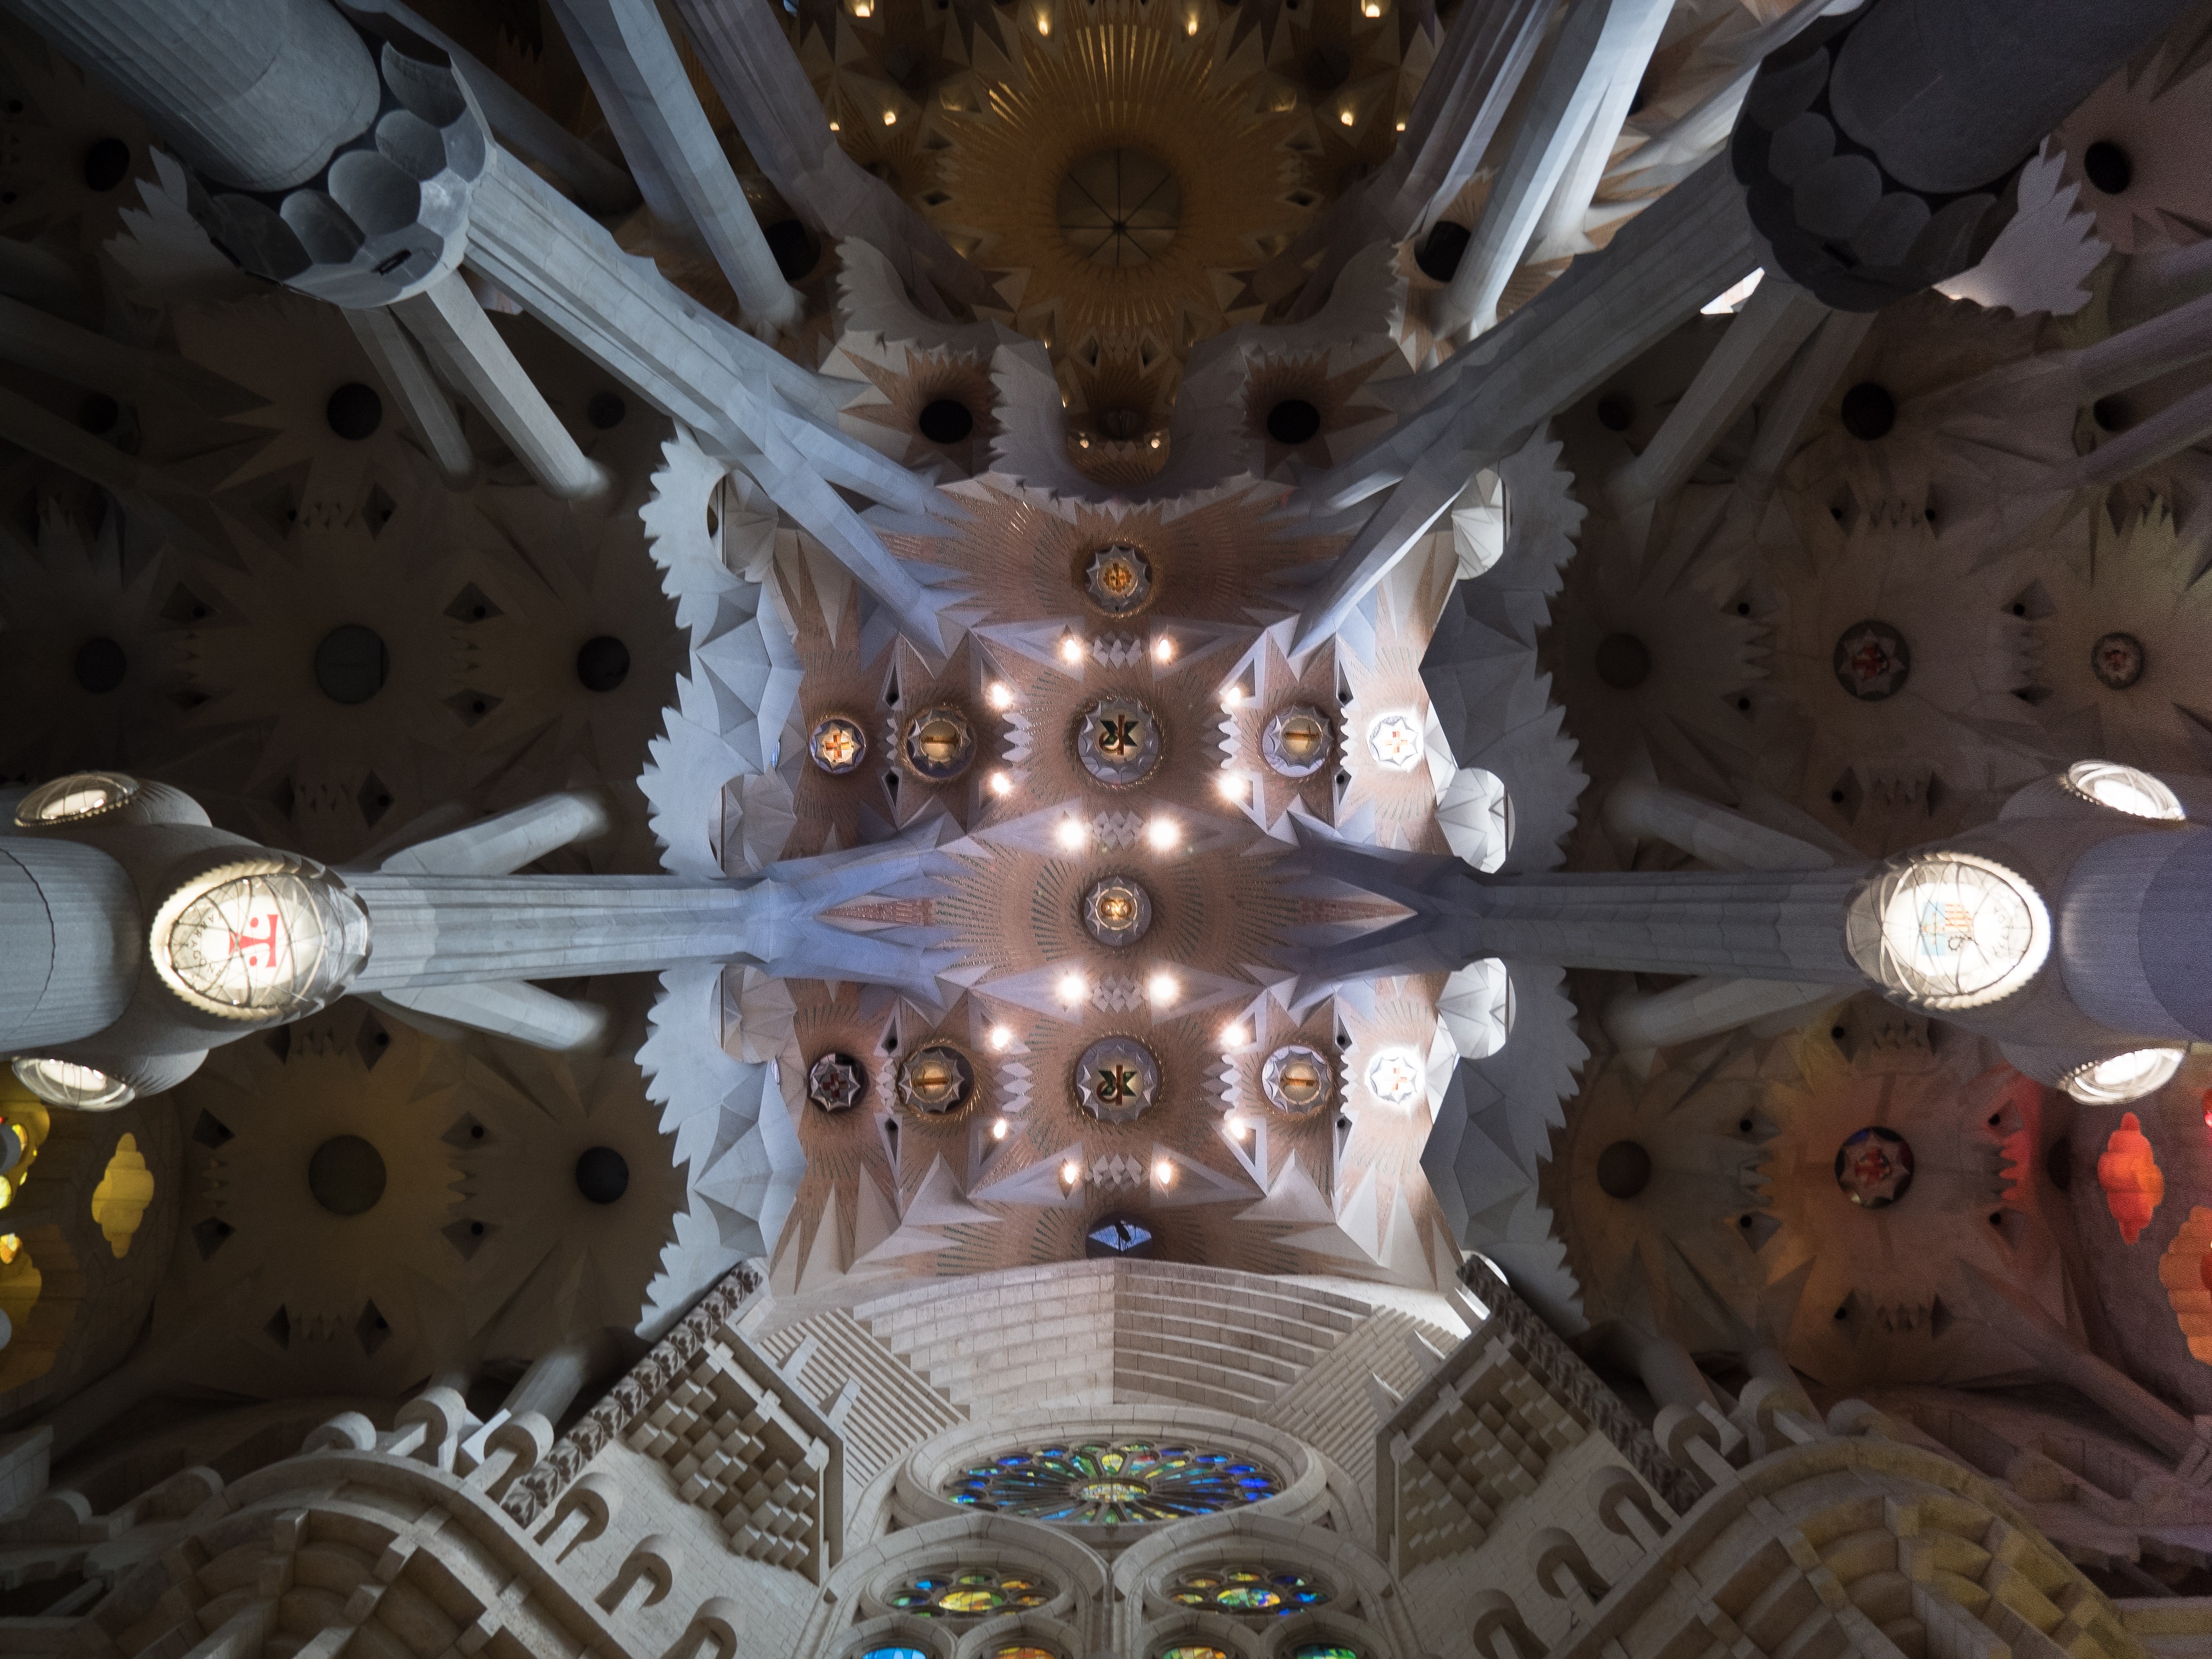
light, architecture, structure, perspective, ceiling, construction, church, cathedral, lighting, barcelona, sculpture, inside, pillars, symmetry, light fixture, catalonia, vault, chandelier, dome, sagrada familia, materials, inside cathedral, cathedral ceiling